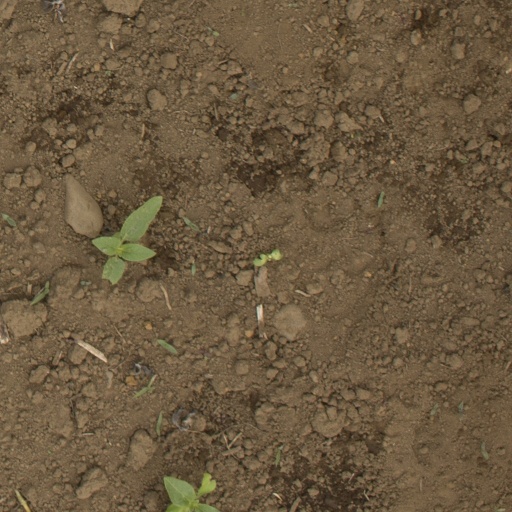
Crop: Jerusalem artichoke